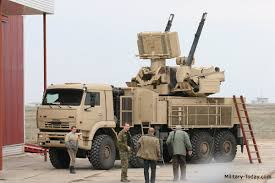
Label: Pantsir-S1